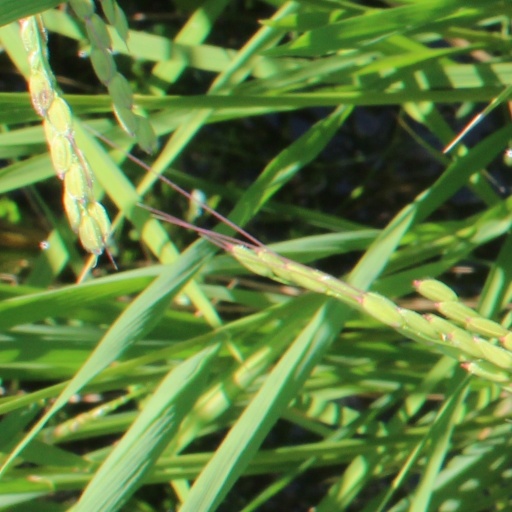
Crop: rice